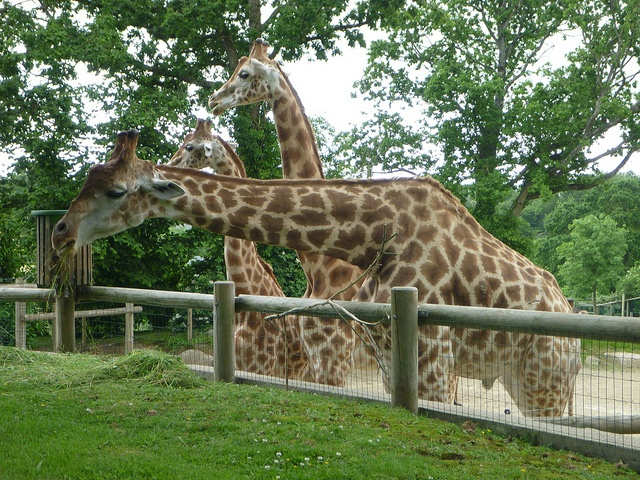
a very large giraffe that is bent over a fence
A giraffe leaning over a fence, eating the grass.
three giraffes looking over a fence in wooden place
Three giraffes are leaning over a fence to eat the tree leaves.
Three giraffe eat while standing over a wooden fence.